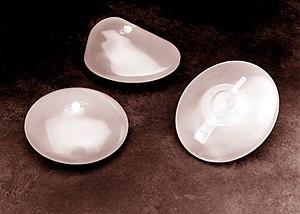
Un implant mammaire est une prothèse utilisée en chirurgie plastique pour augmenter le volume d'un sein à visée esthétique ou reconstructrice.